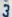
Number: 3